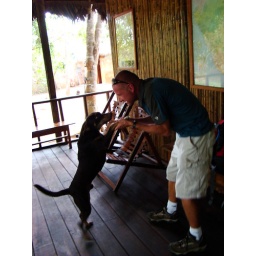
Chris found a Peruvian dog at the sign in point to The Tambopata National Reserve Tambopata River in Amazon rainforest (Peru)